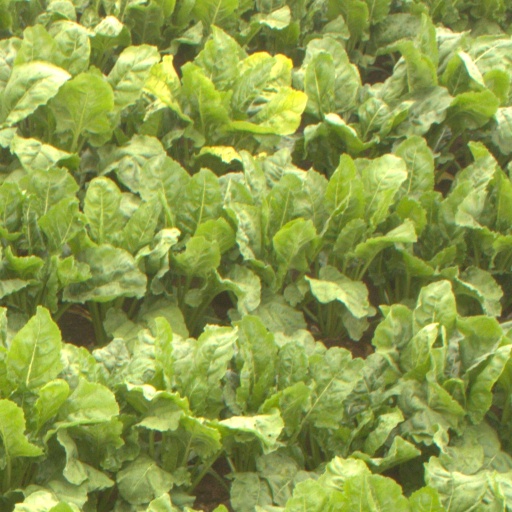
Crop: sugar beet